Combined Fleet

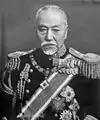
Admiral Tōgō Heihachirō, commander-in-chief of the Combined Fleet during the Russo-Japanese War.

The Combined Fleet was re-formed during the Russo-Japanese War of 1904–05 to provide a unified overall command for the three separate fleets in the Imperial Japanese Navy. The 1st Fleet was the main battleship force, which formed the backbone of the navy and was intended to be used in a traditional line of battle showdown with an equivalent enemy battleship fleet ("Kantai Kessen"). The 2nd Fleet was a fast, mobile strike force with armored cruisers and protected cruisers. The 3rd Fleet was primarily a reserve fleet of obsolete vessels considered too weak for front-line combat service, but which could still be used in the operation to blockade Port Arthur. Admiral Tōgō Heihachirō was commander-in-chief of the Combined Fleet during the Russo-Japanese War.